Ivyland Historic District

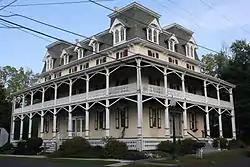
"The Temperance House" hotel, Ivyland Historic District, September 2012

The Ivyland Historic District is a national historic district which is located in Ivyland, Bucks County, Pennsylvania.